Khanate of Khiva

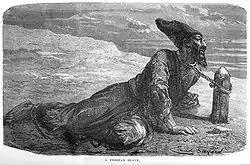
Persian slave in the Khanate of Khiva, 16th century. Painting made in the 19th century

Before 1505, Khorezm was nominally dependent on the Timurid Sultan Husayn Mirza Bayqara based in Khorasan. From 1488 Muhammad Shaybani built a large but short-lived empire in southern Central Asia, taking Khorezm in 1505. At nearly the same time, Shah Ismail I was building a powerful Shiite state in Persia. The two consequently clashed in 1510 near Merv with Muhammad killed in the battle and Khorezm shortly occupied. The Shah's religion provoked resistance and in 1511 his garrison was expelled and power passed to Ilbars, who founded the long-lived Arabshahid dynasty.